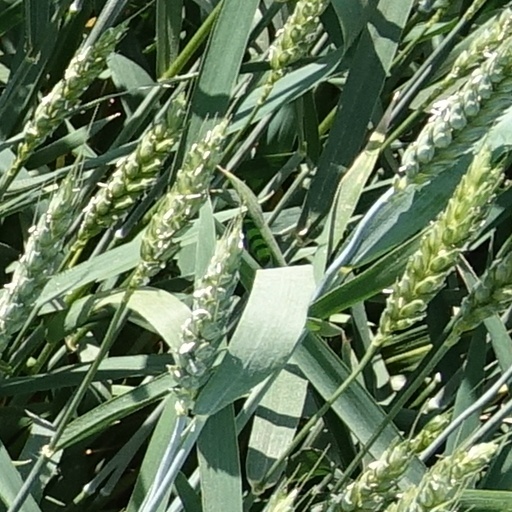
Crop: wheat